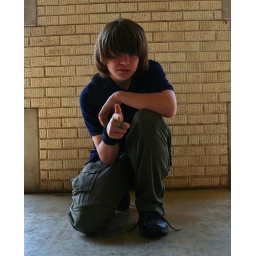
yup thats me in a school shirt, green pants with my signatur clover rist band and clubs ring